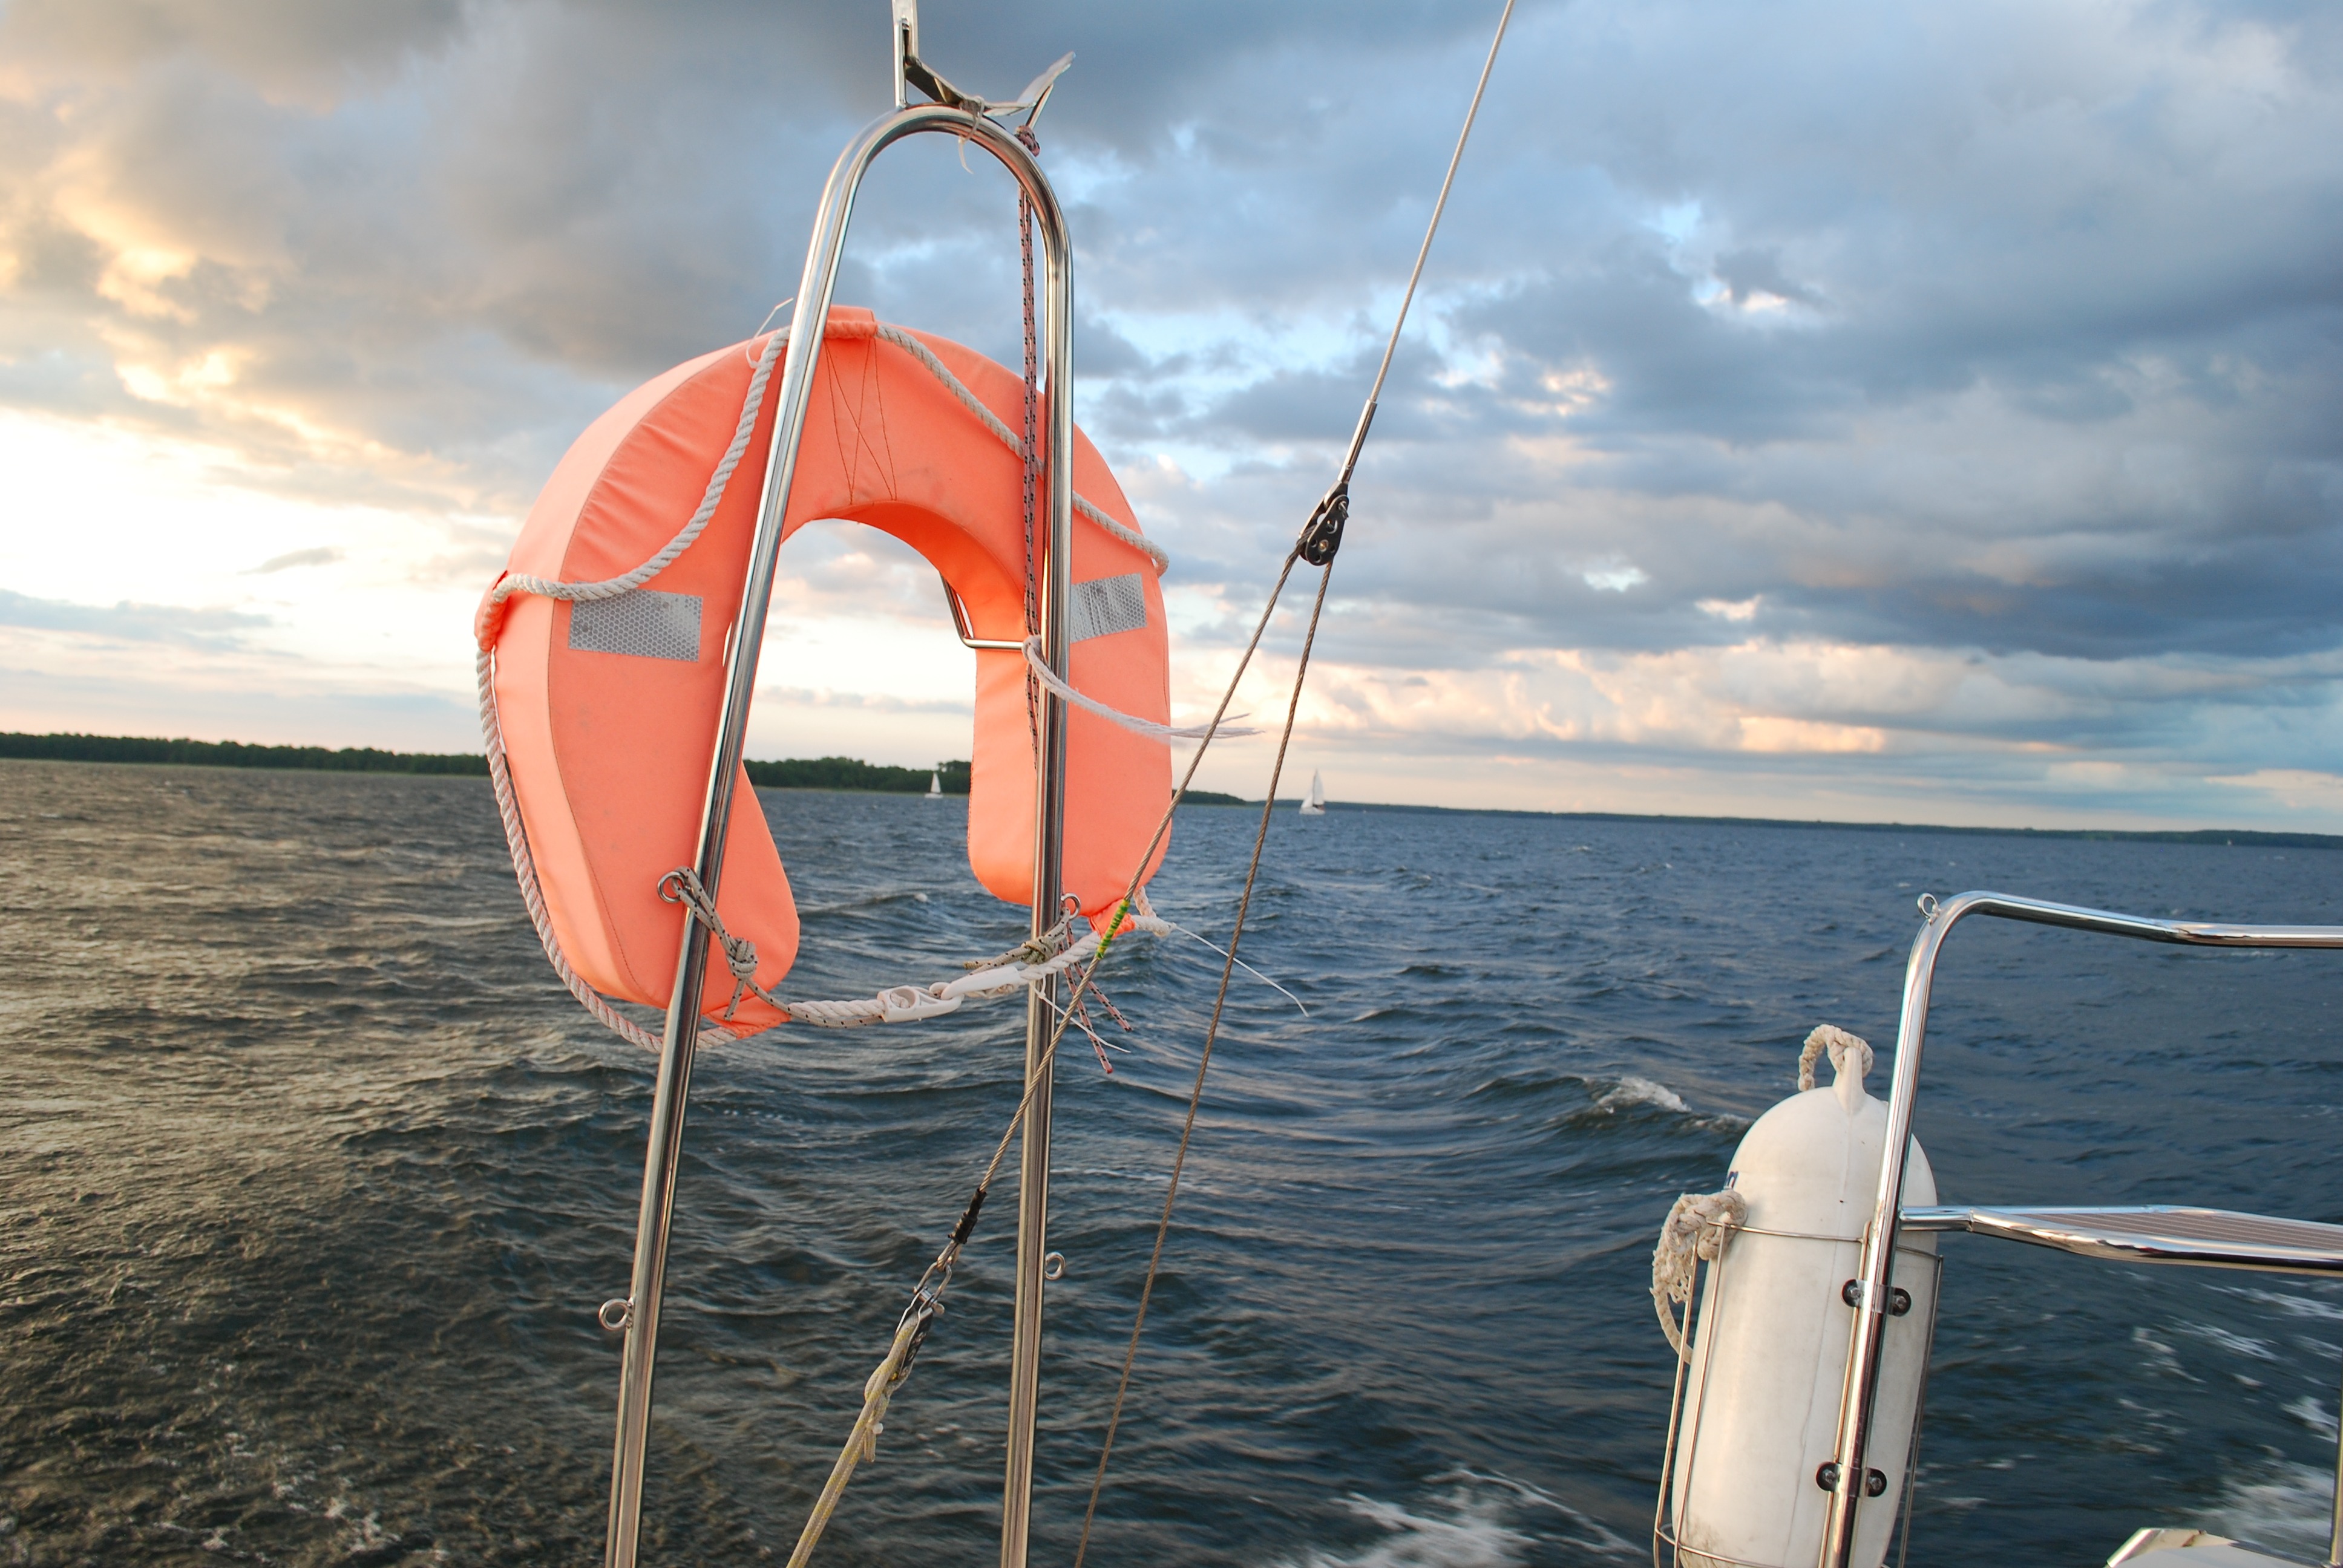
sea, water, sky, boat, wheel, wind, paddle, vehicle, mast, sailing, sailboat, clouds, sports, boating, sail, landscapes, sails, masuria, the sail